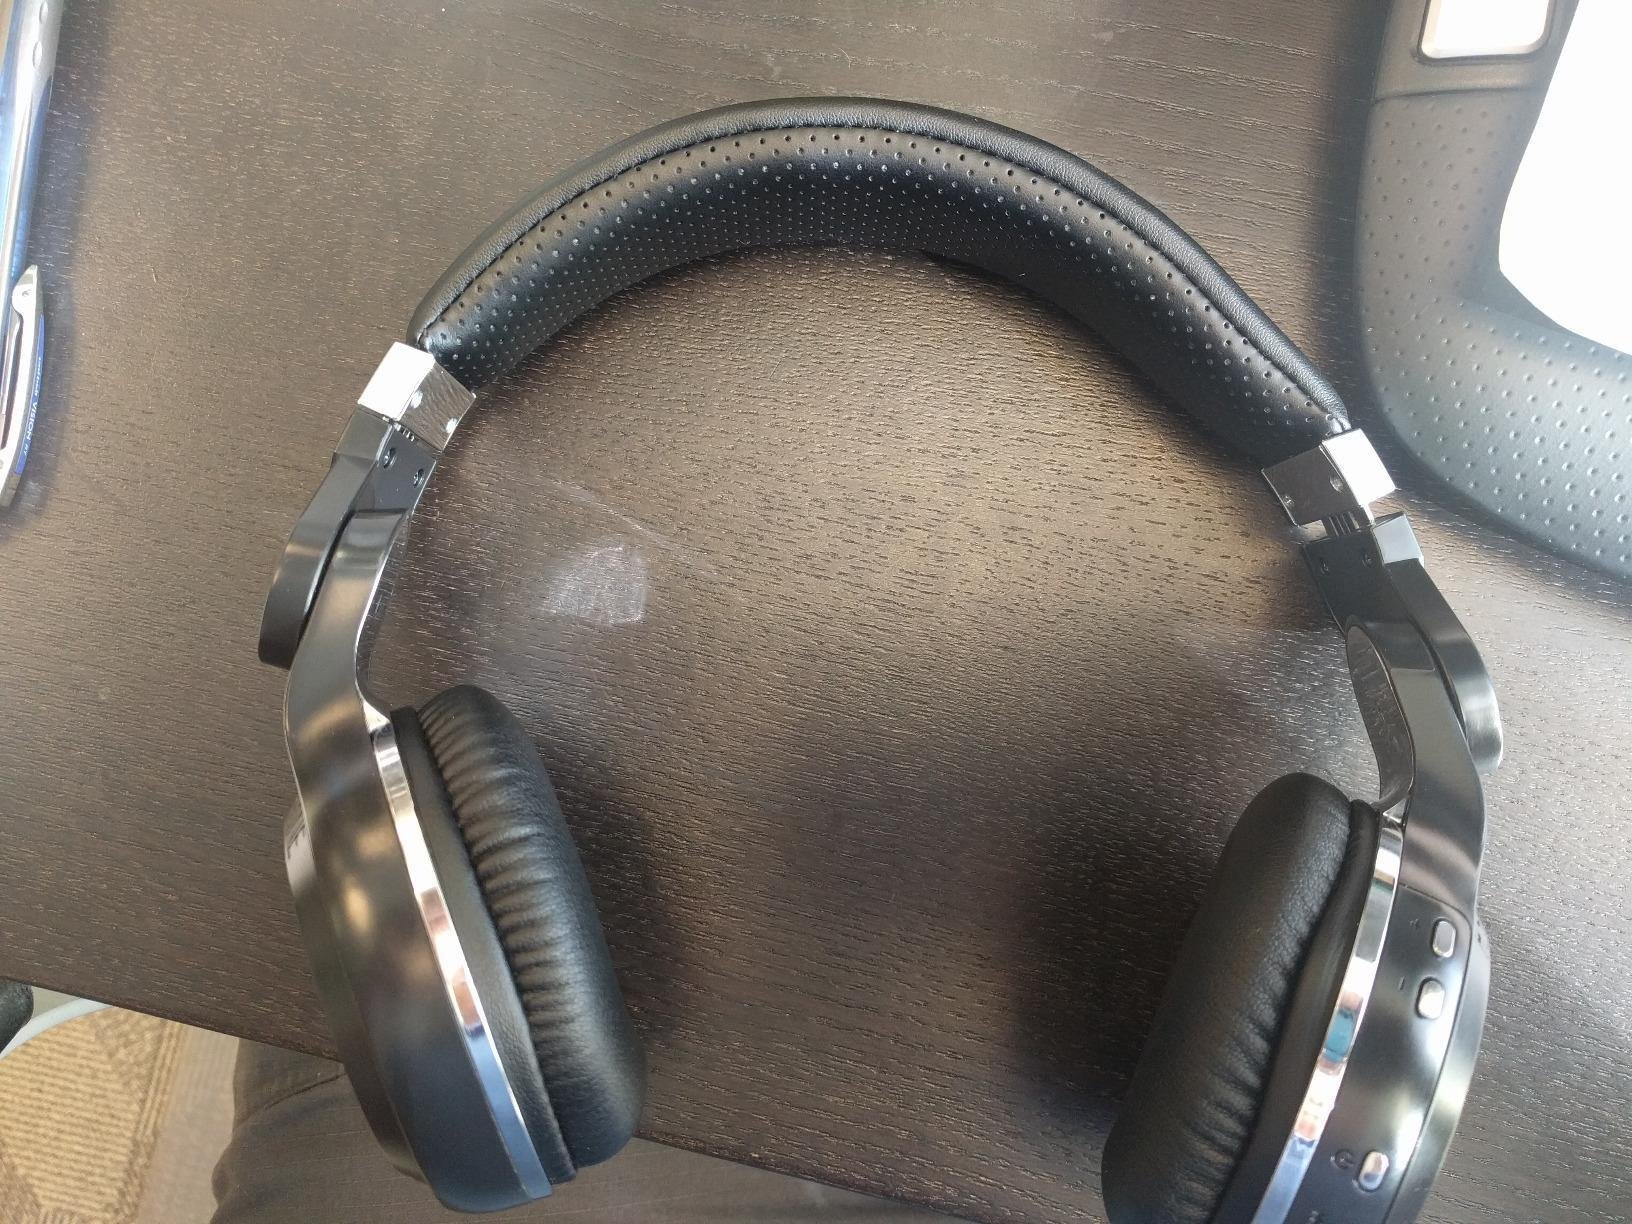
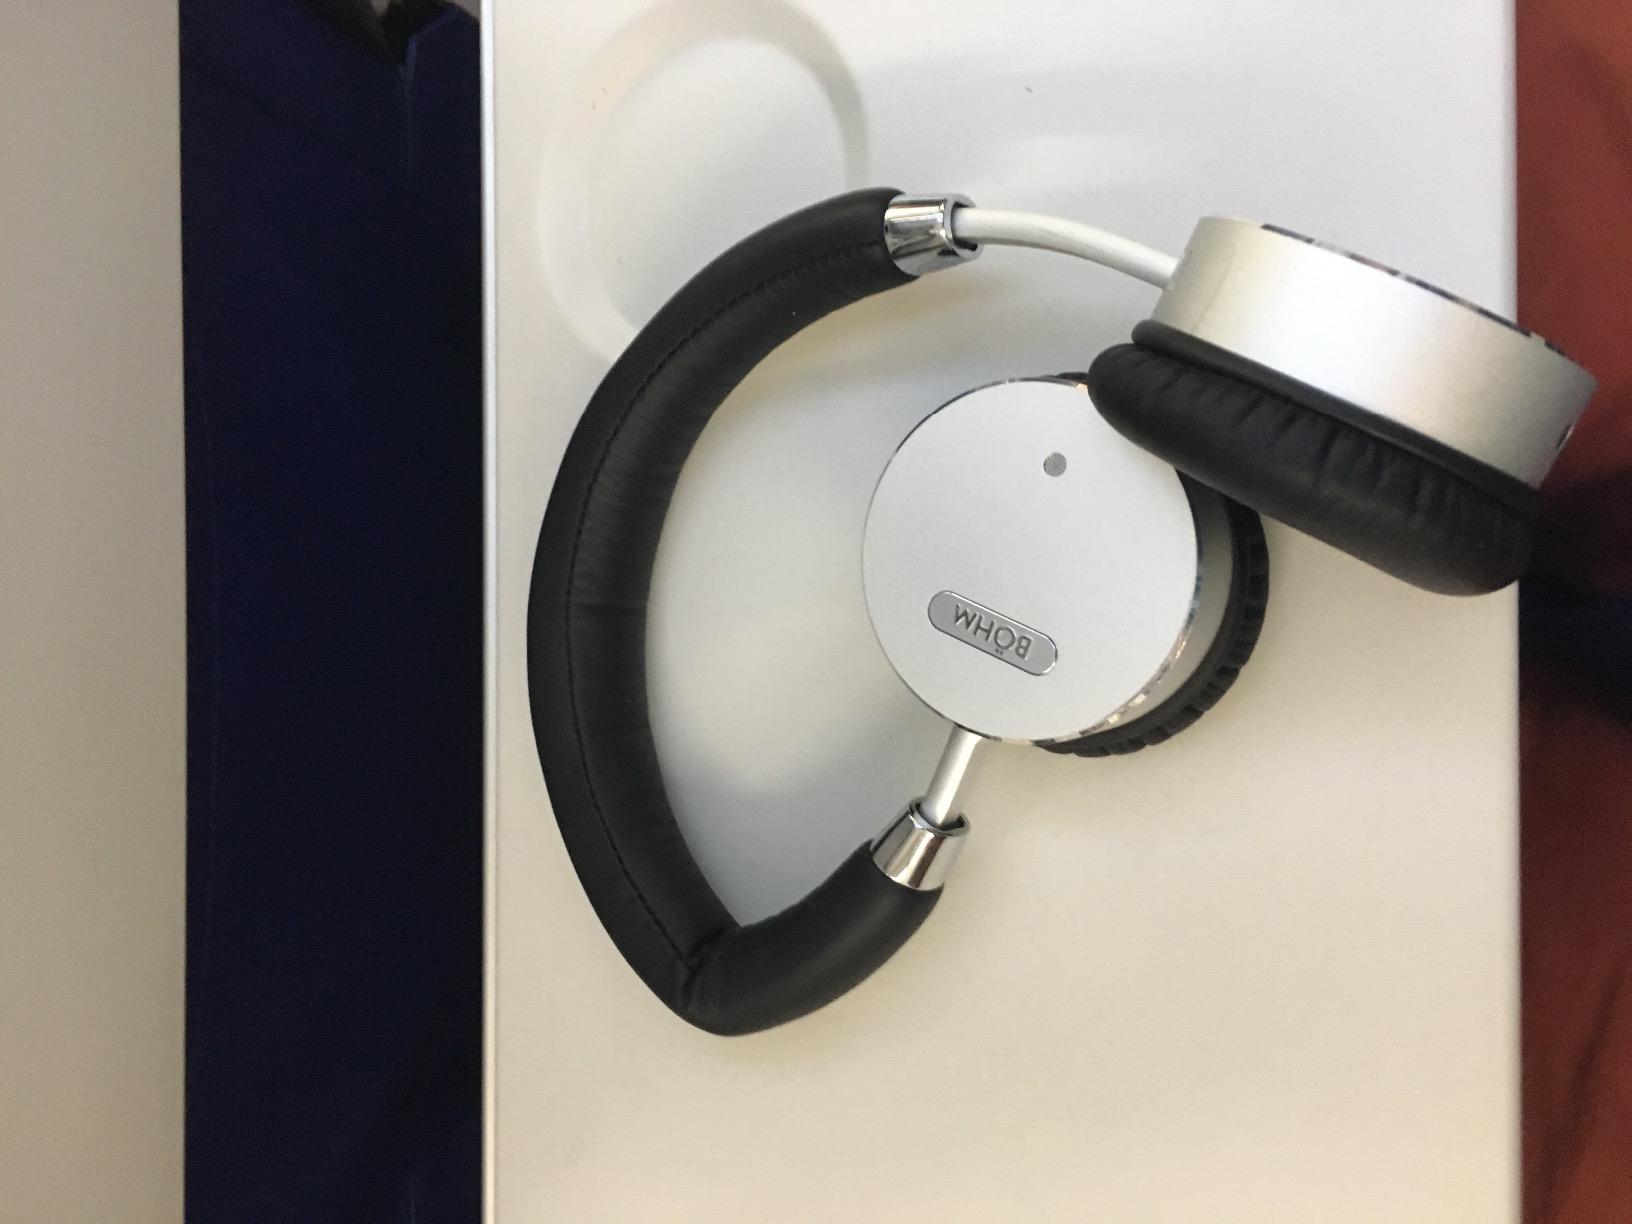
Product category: headphones
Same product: no